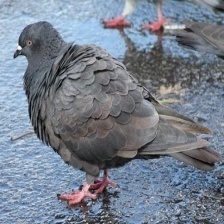
Species: ROCK DOVE
Scientific name: COLUMBA LIVIA